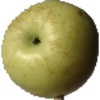
Label: Apple Golden 3